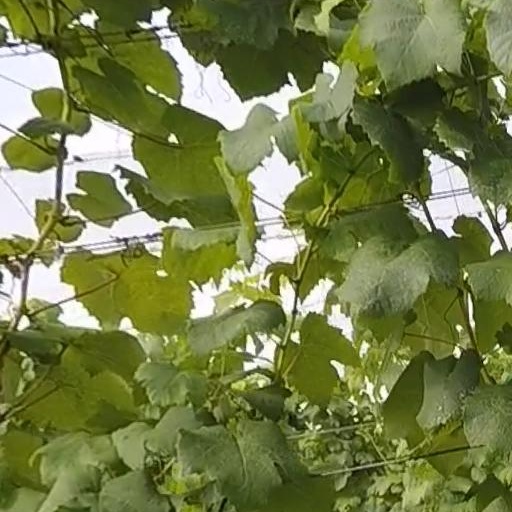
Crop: grape